Casa de Campo

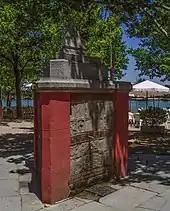
Fountain of the Triangle in Casa de Campo.

The Casa de Campo (for Spanish: "Country House") is the largest public park in Madrid. It is situated west of central Madrid, Spain. It gets its name 'Country House' because it was once a royal hunting estate, located just west of the Royal Palace of Madrid. It was created in the early 16th century for use by the royal family and nobility, and was opened to the public in 1931 when it became a public park. Today, it is a popular green space and weekend destination for Madrid residents.